Goddess

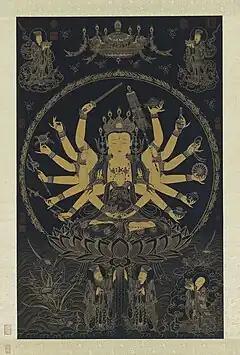
Cundī Buddha Mother (also known as Cundā), Ming Dynasty (1368–1644).

Hinduism is a diverse complex of many belief systems which includes numerous gods and goddesses. The earliest Hindu source, the "Rigveda", contains many goddesses such as Prithvi (earth), Aditi (cosmic moral order), Vāc (sound), Nirṛti (destruction) and Saraswati. The "Devīsūktam" is an important source for the goddess idea in Vedic religion. Important Hindu goddesses today include Lakshmi, Saraswati, Durga, Kali, Tripurasundari, Parvati, and Radha.